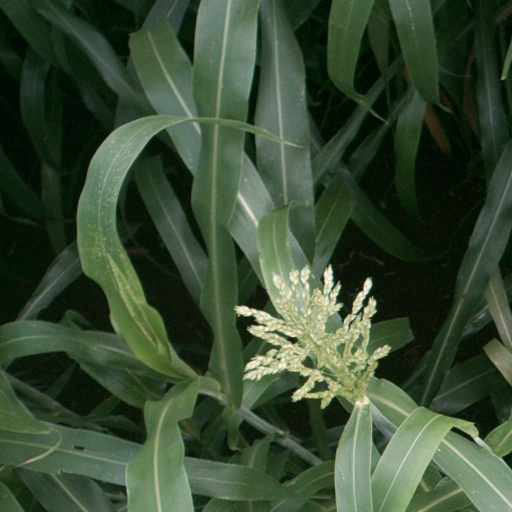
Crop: sorghum